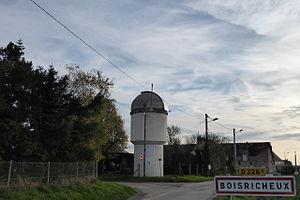
Observatoire de Boisricheux, Pierres, Eure-et-Loir (France).
Pierres est une commune française située dans le département d'Eure-et-Loir, en région Centre-Val de Loire.